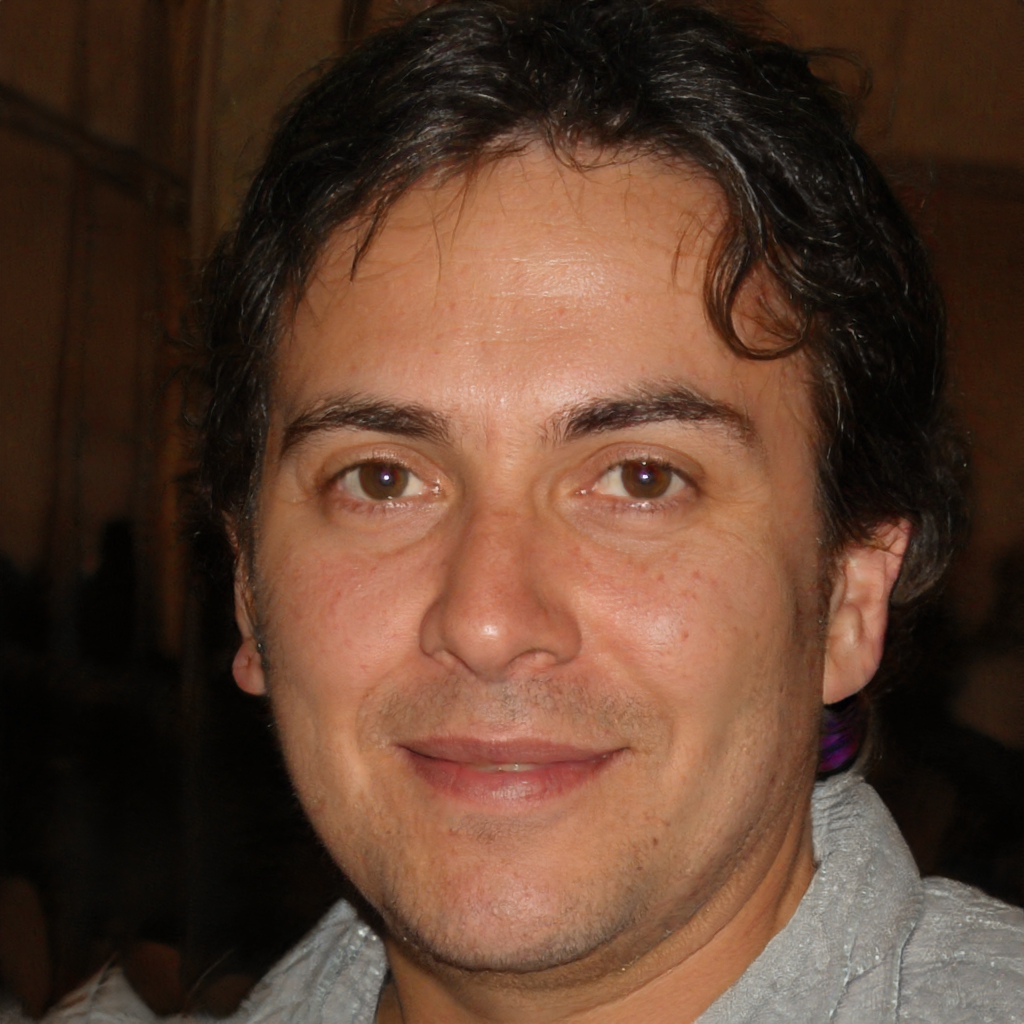
Label: No Watermark